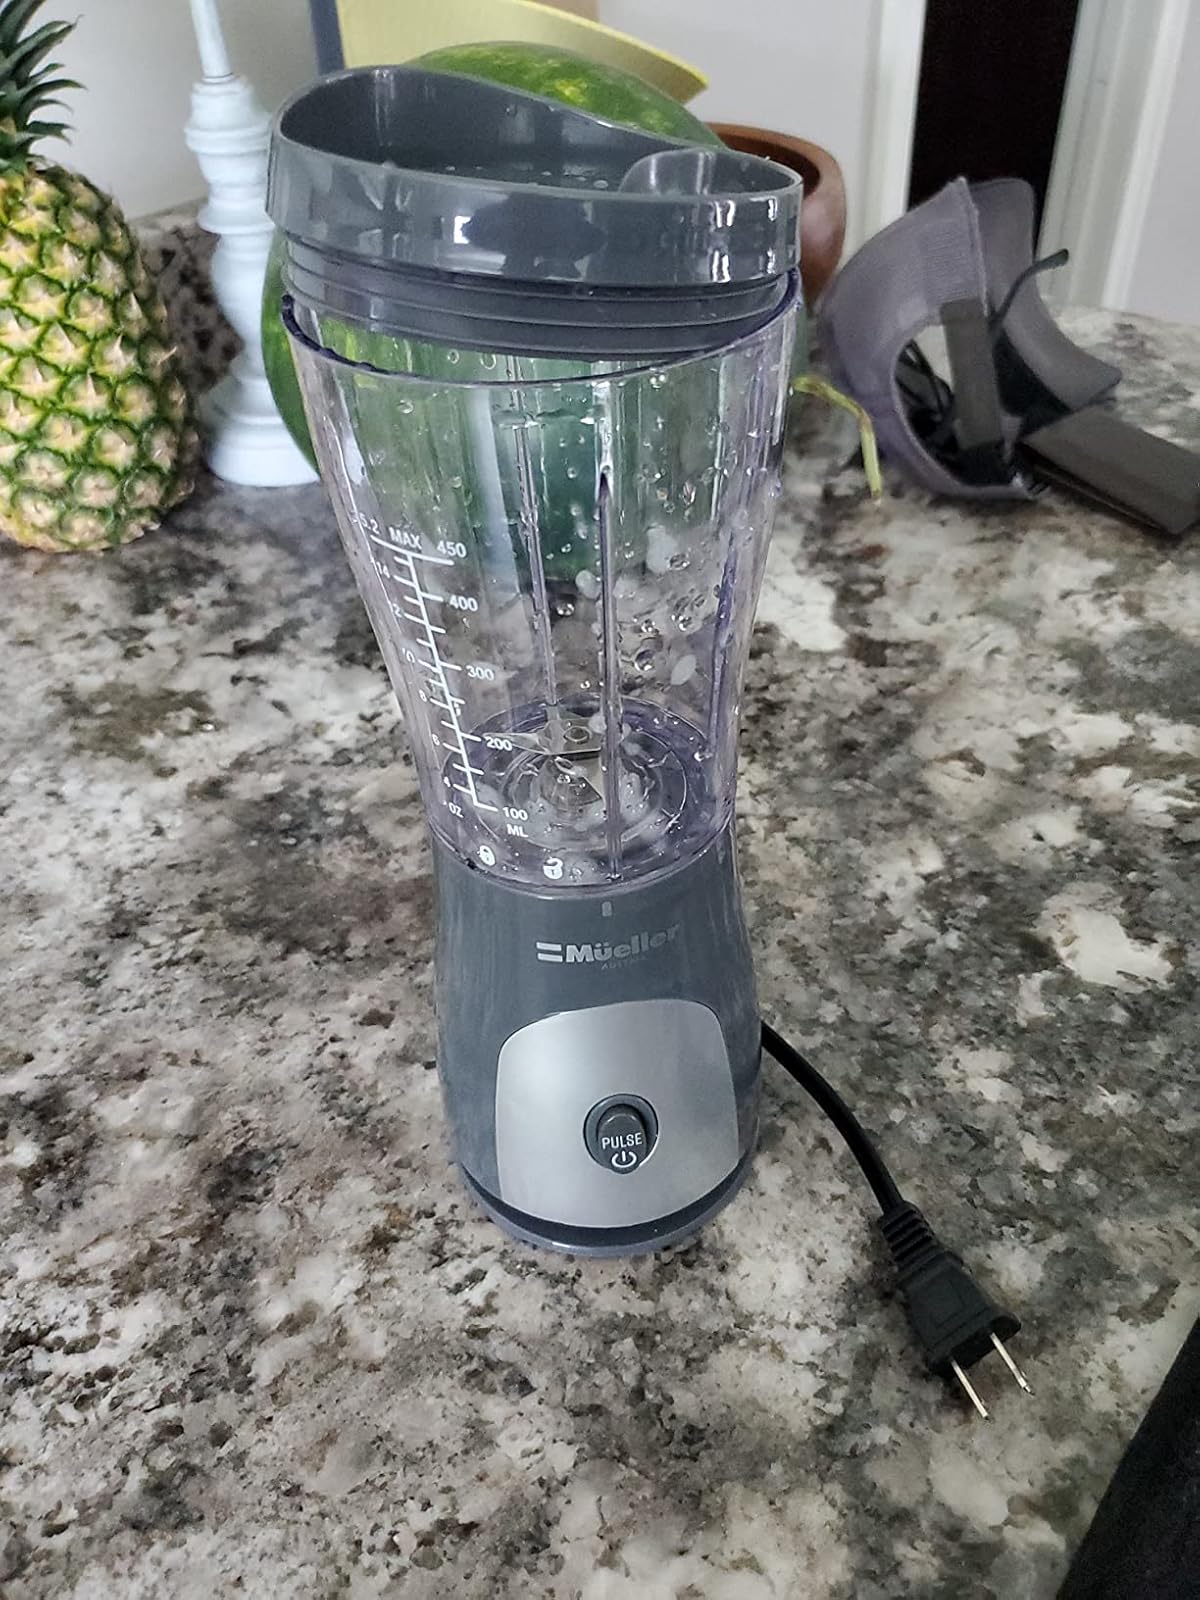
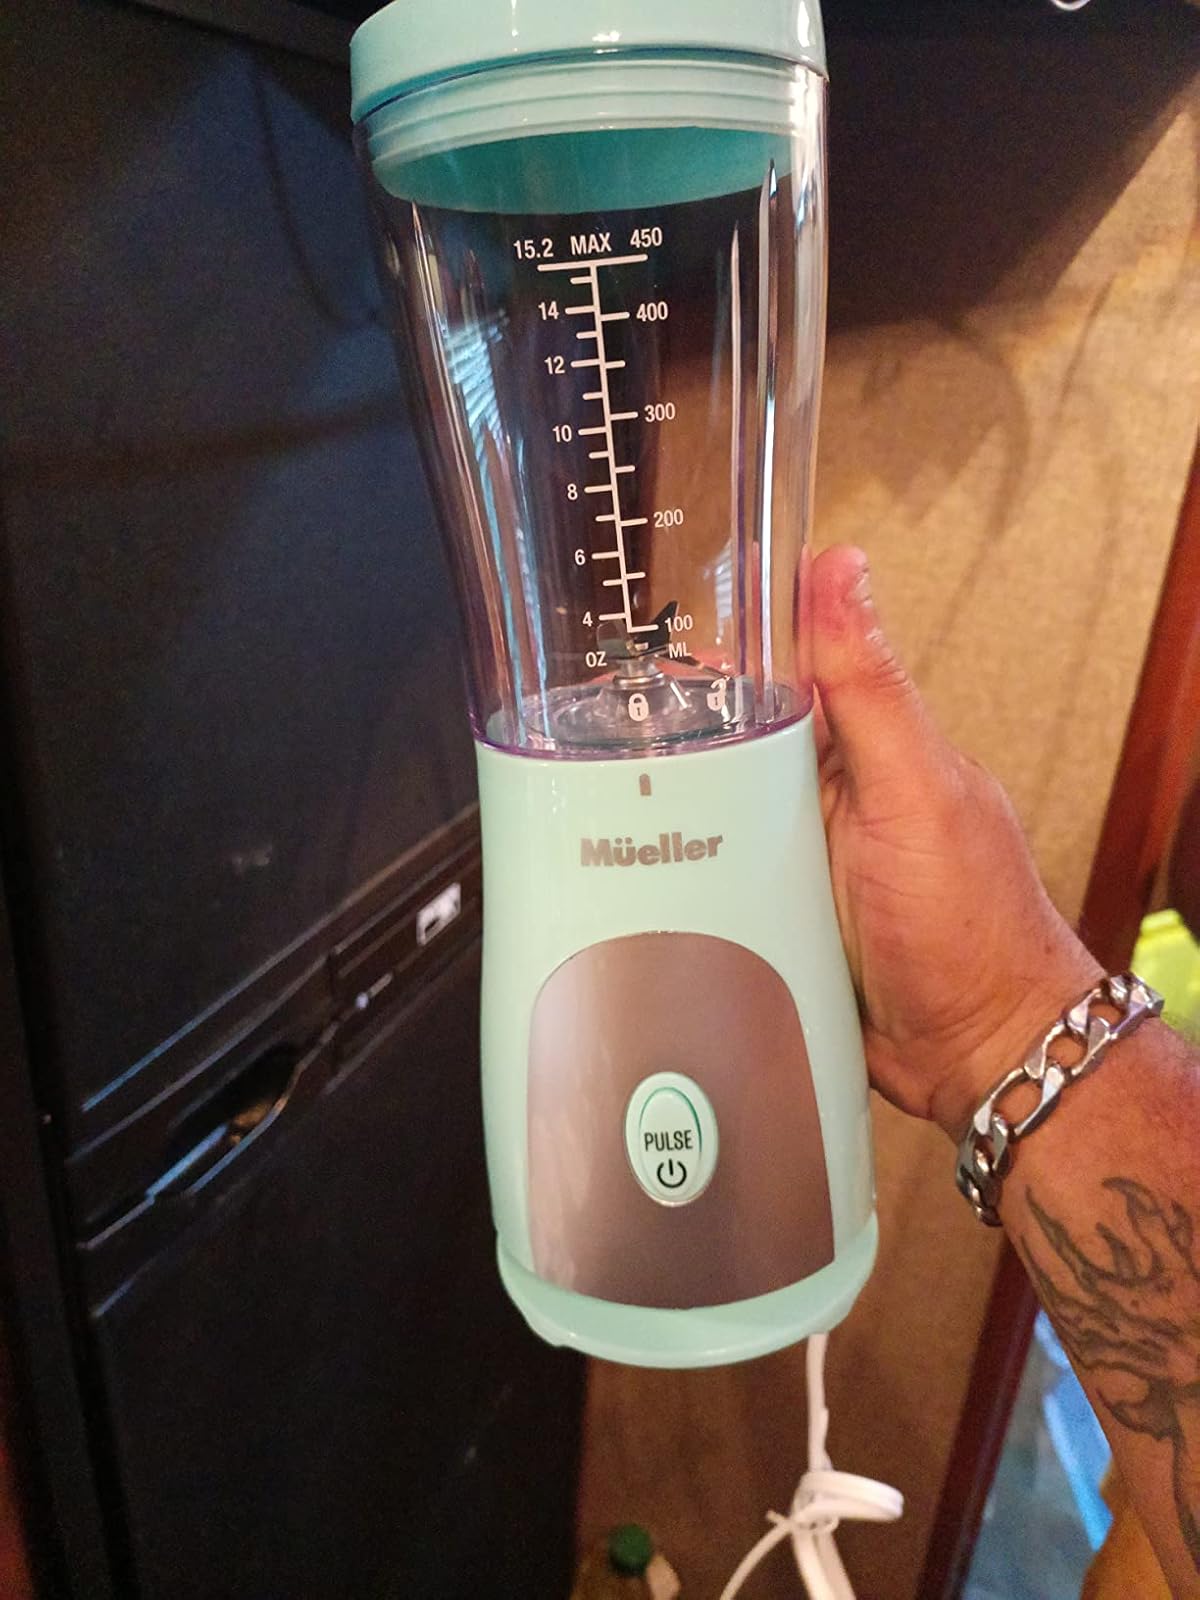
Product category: items_blender
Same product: no